Belgrano Sur Line

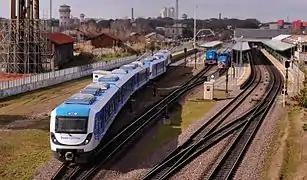
Six-car CNR DMU set leaving Buenos Aires station in 2015, when it was still the terminus. The station was closed in 2018.

In 2015, two important extension works were considered. To the southwest, the section from González Catán to Marcos Paz (closed at the time of privatisation) to be restored and reopened, extending that branch of the line after its 20-year closure whilst adding new overpasses and connecting the line with the Merlo–Lobos branch of the Sarmiento Line.